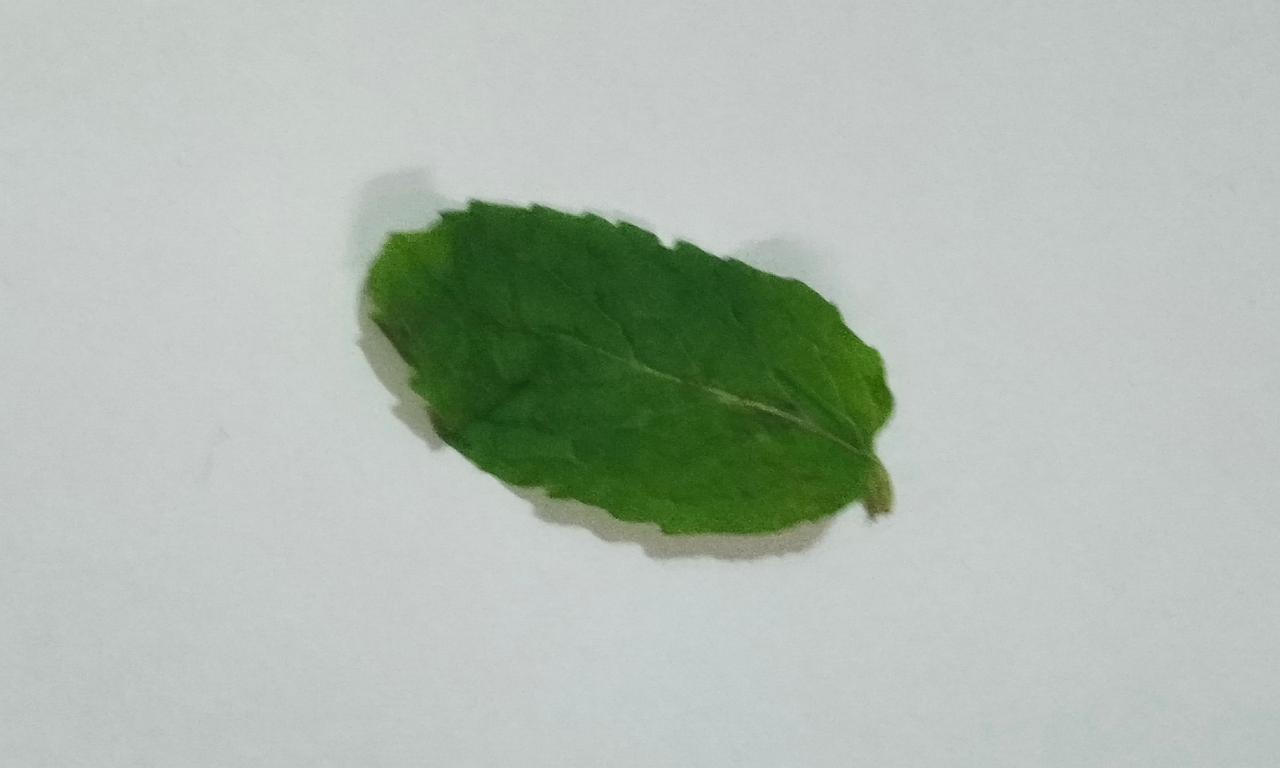
Label: Fresh